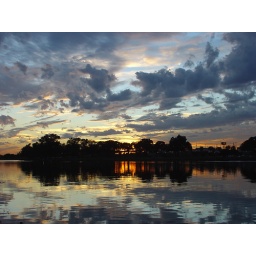
lake by love field